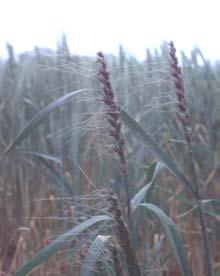
Plant: Wheat
Disease: wheat loose smut